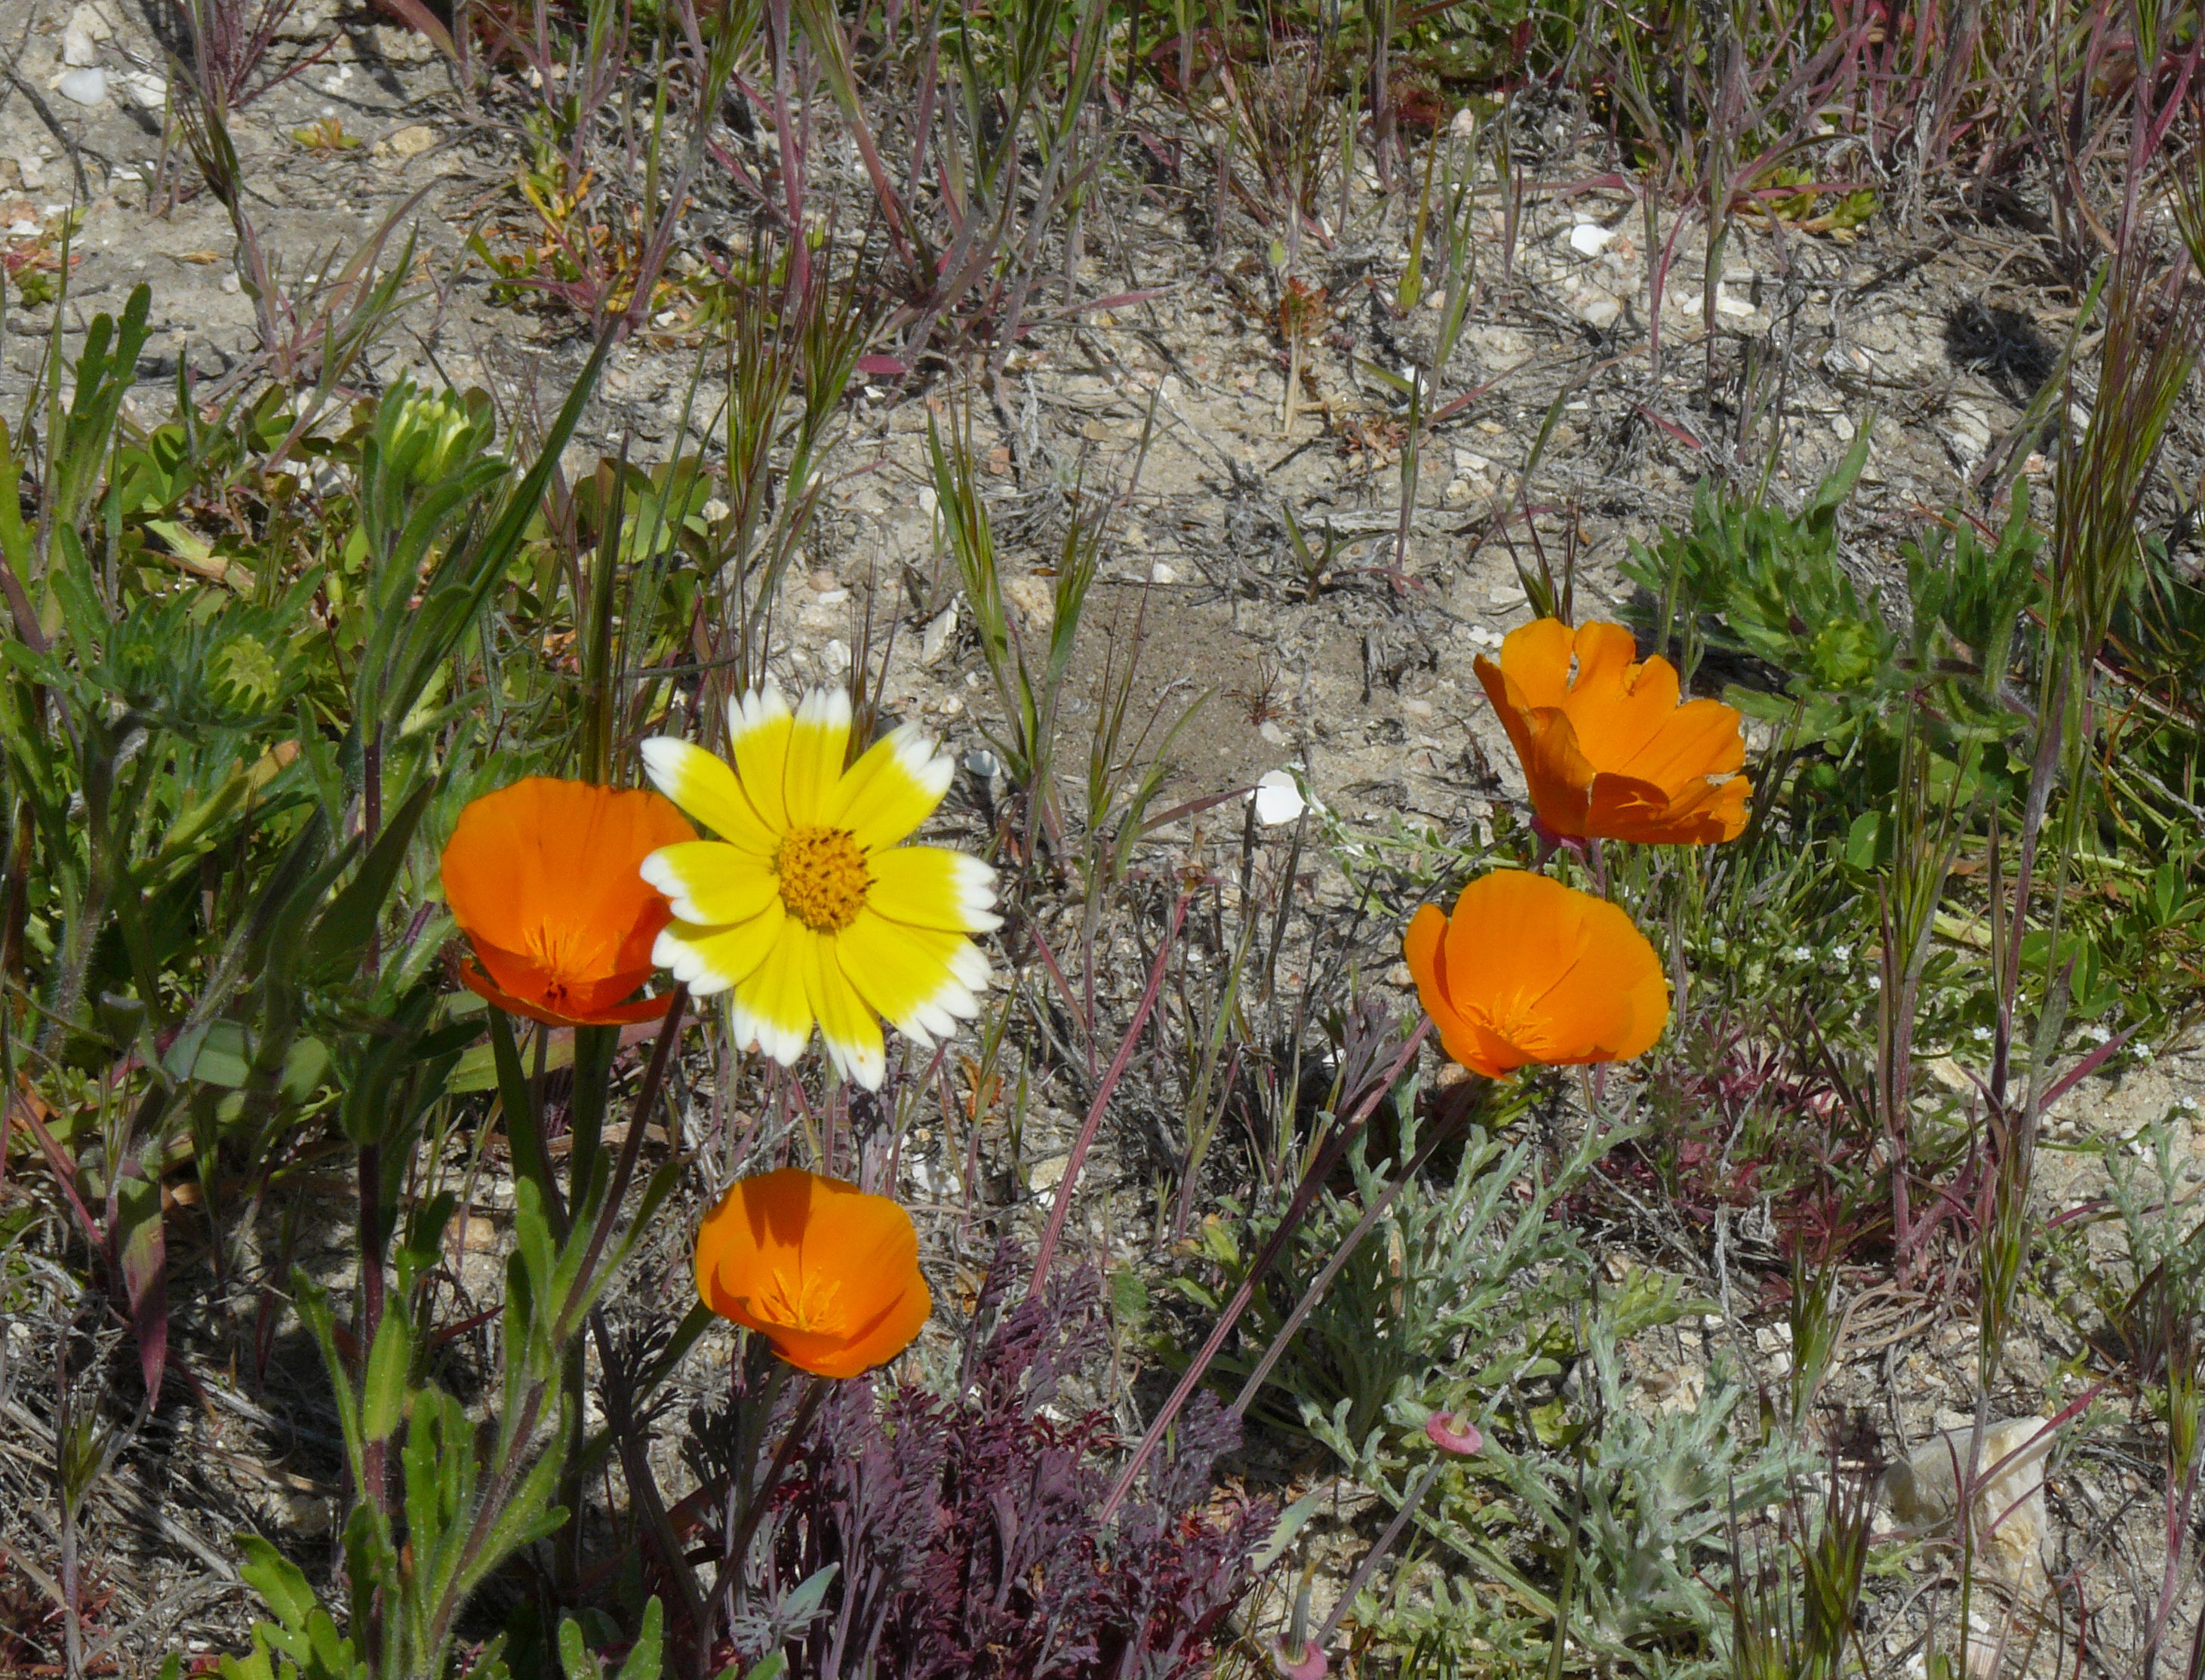
plant, meadow, prairie, flower, spring, botany, flora, wildflower, wildflowers, poppy, woodland, habitat, ecosystem, californiawildflowers, springwildflowers, californiastateflower, flowering plant, eschscholzia californica, natural environment, land plant